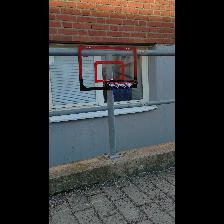
Label: NonHuman